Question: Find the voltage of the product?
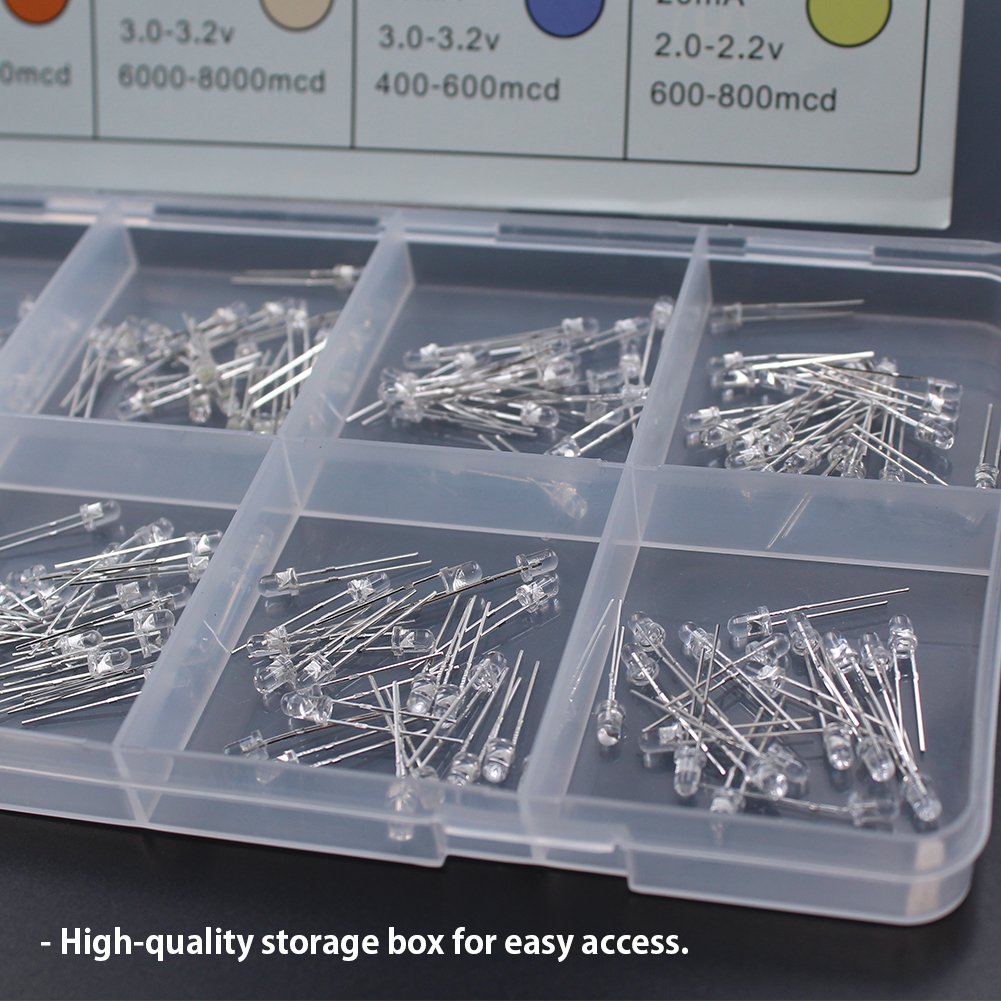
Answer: [3.0, 3.2] volt